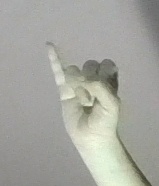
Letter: meem